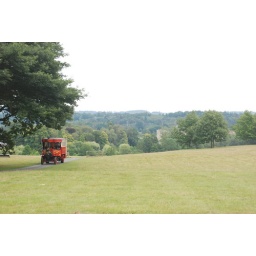
Foden climbing hill in the leeds castle estate.